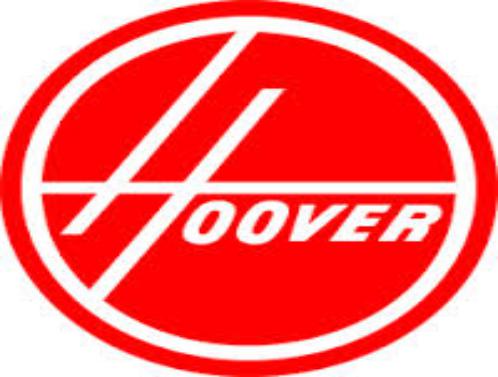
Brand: Hoover
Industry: Leisure